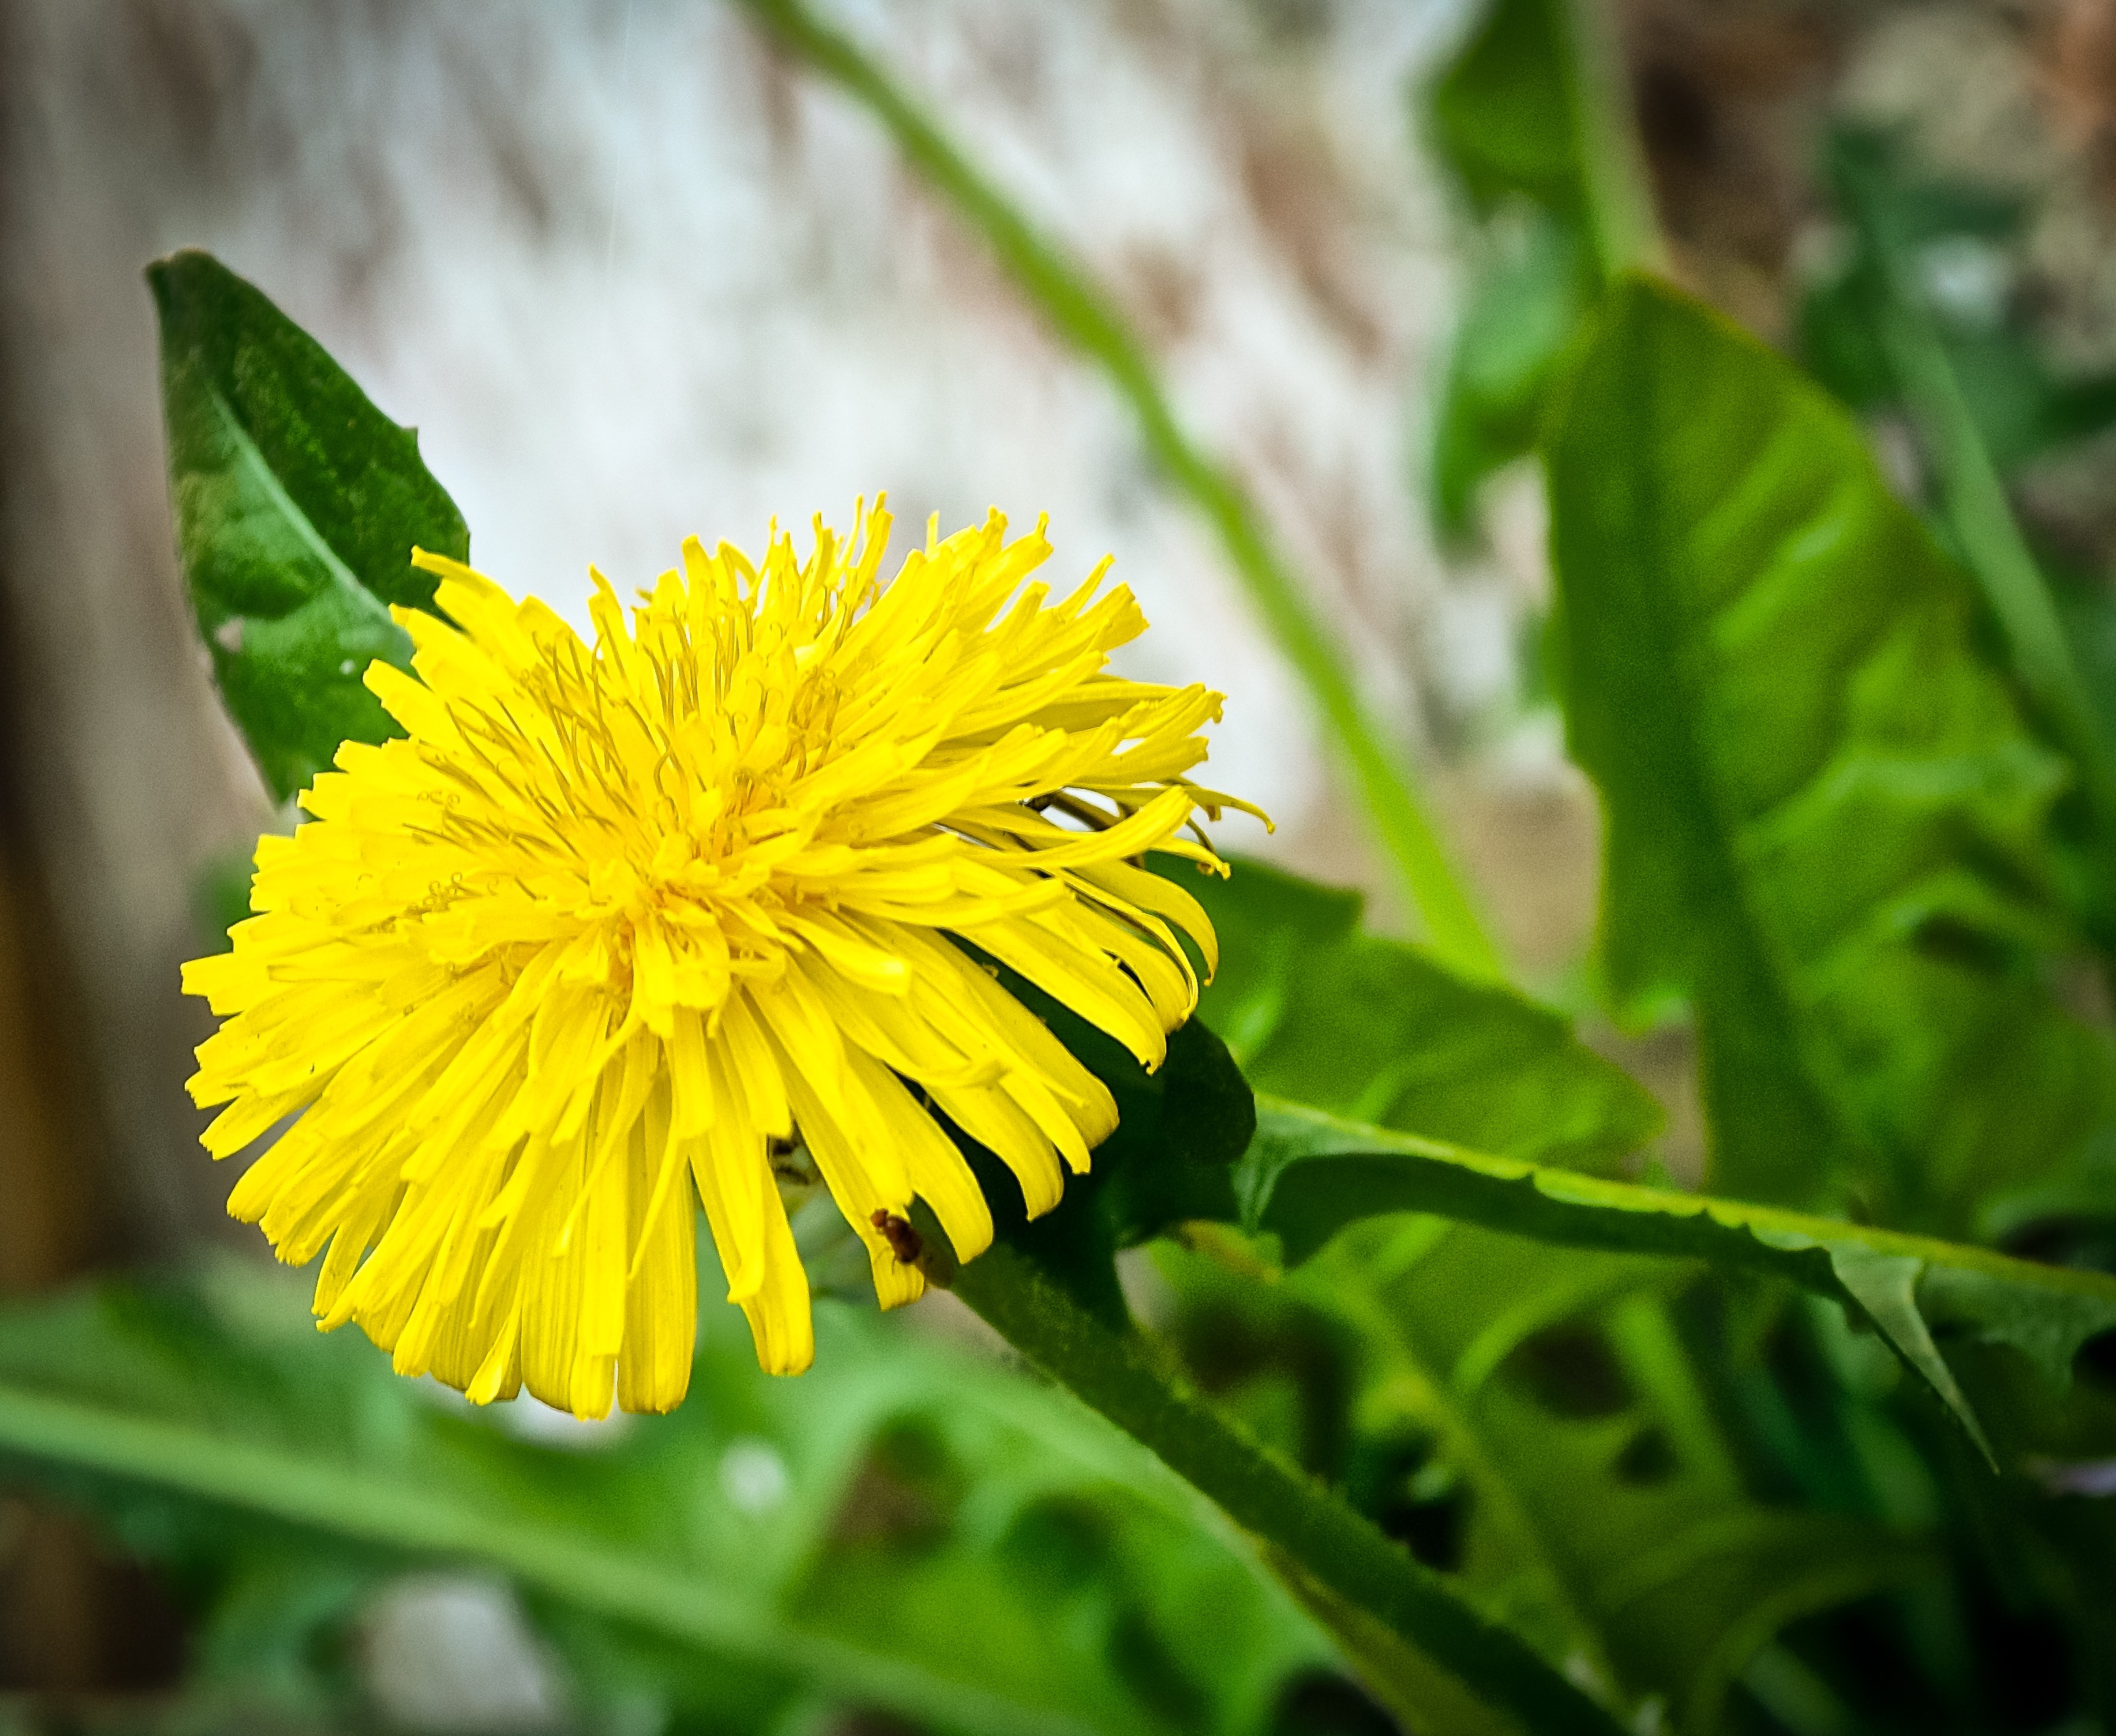
nature, plant, field, meadow, dandelion, leaf, flower, petal, spring, green, botany, yellow, garden, flora, yellow flower, wildflower, flowers, macro photography, flowering plant, daisy family, annual plant, plant stem, land plant